Sick Abed

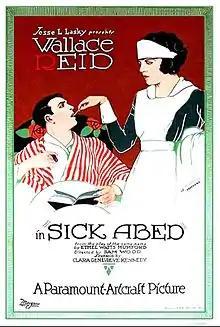
1920 theatrical poster

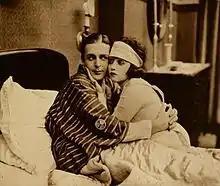
Wallace Reid and Bebe Daniels in the film

Sick Abed is a 1920 silent comedy film produced by Famous Players–Lasky and distributed by Paramount Pictures/Artcraft, an affiliate of Paramount. It was directed by Sam Wood and stars matinee idol Wallace Reid. It is based on a 1918 Broadway stage play "Sick-a-bed" by Ethel Watts Mumford starring Mary Boland. "The spelling of the movie varies from the spelling of the play".